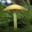
Label: mushroom